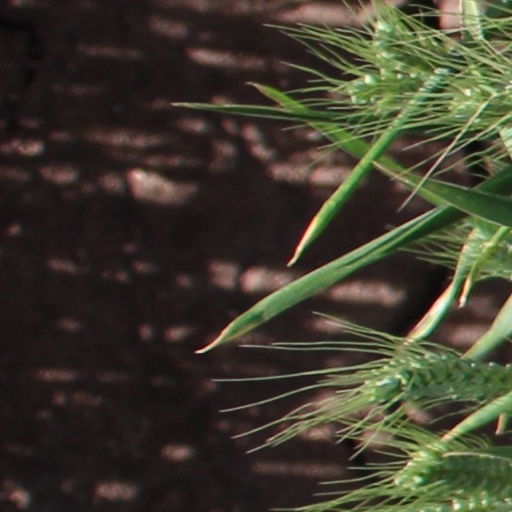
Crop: wheat